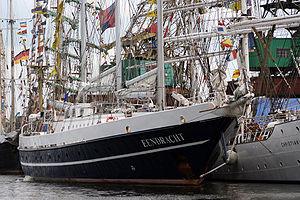
L’Eendracht est une goélette à trois mâts des Pays-Bas, construite en 1989. Sa conception a pour but de permettre à tous ses occupants, quel que soit leur âge, de naviguer sur un grand bateau.